John Frost Bridge

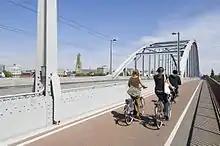
The "Fietspad" or Bicycle Path on the bridge.

Arnhem was captured and liberated in April 1945 and a Bailey bridge was erected alongside the remains of the bridge. The temporary bridge was too low for ships to pass underneath and was replaced by a higher Bailey bridge. Later, a new Rijnbrug was rebuilt in exactly the same style as the destroyed bridge; it opened in 1948. The bridge was depicted in the 1977 film "A Bridge Too Far", but because the buildings near the bridge in Arnhem had changed so much since the war, the film was actually shot at Deventer where a similar bridge spans the IJssel.